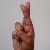
The image shows a hand gesture representing the letter 'R' in Indian Sign Language.